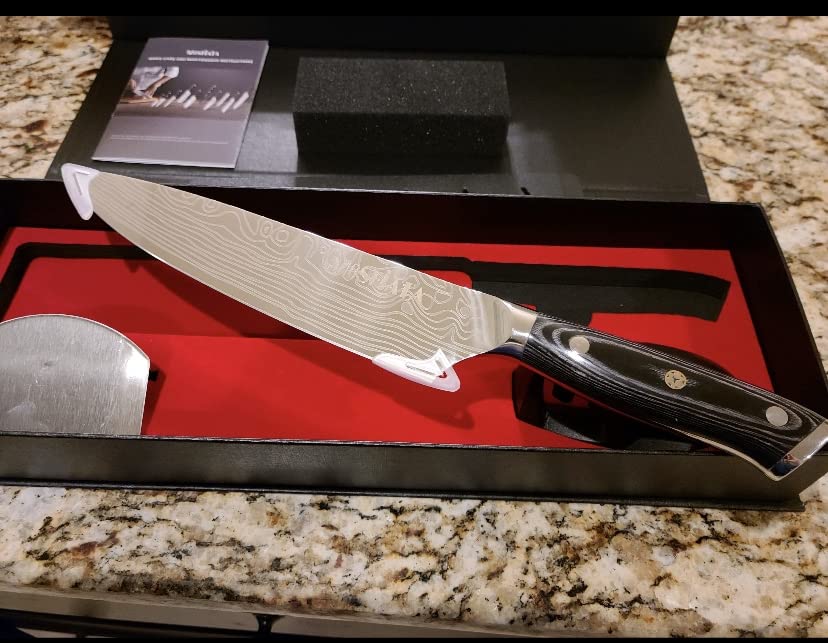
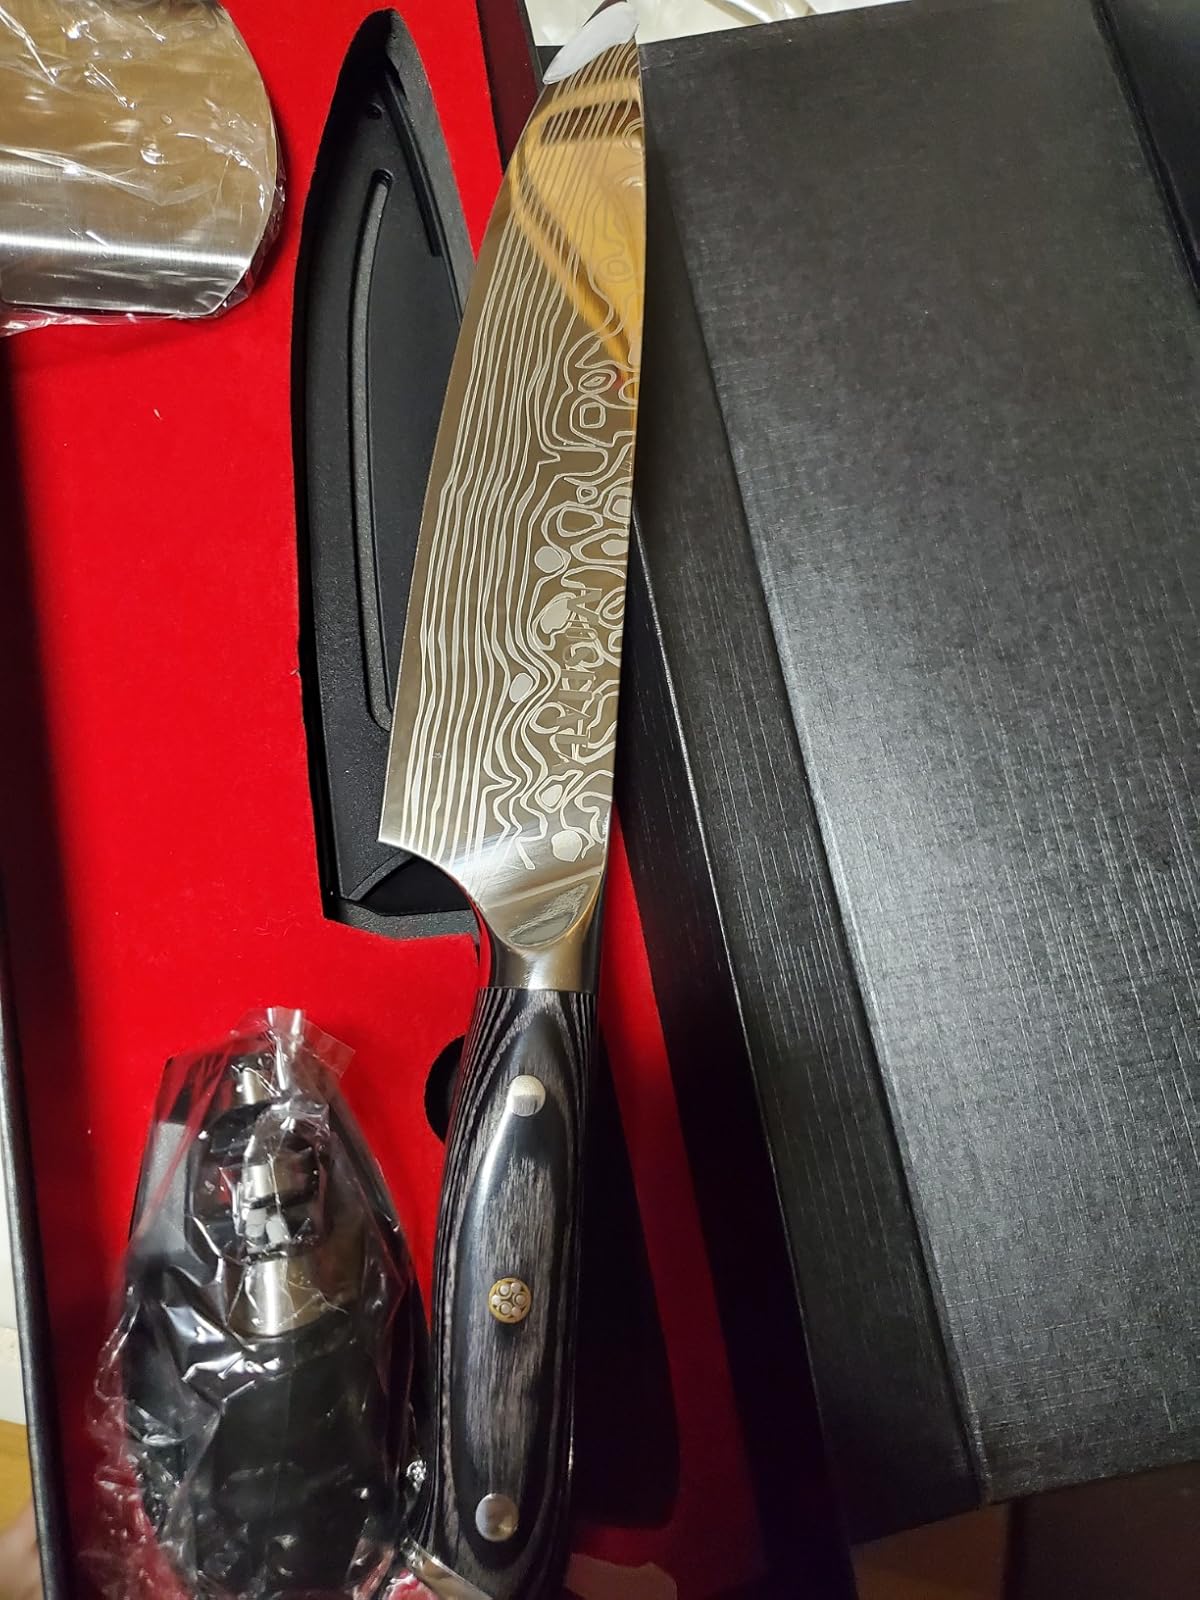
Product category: items_knife
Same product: yes